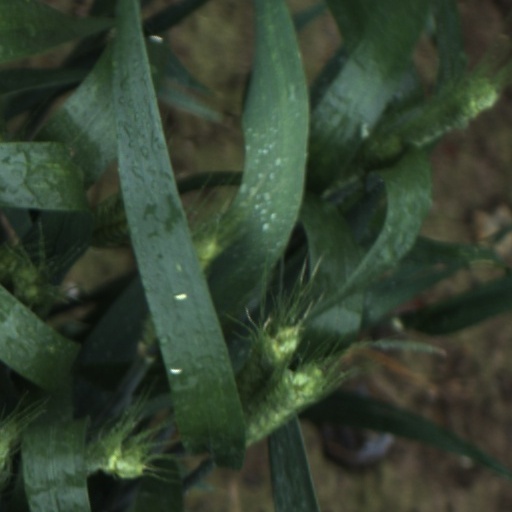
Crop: wheat